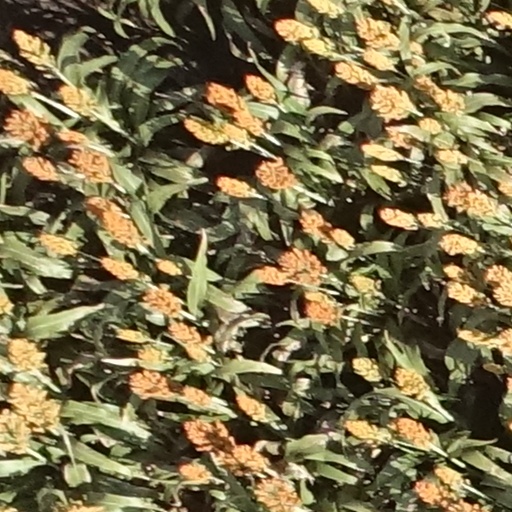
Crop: sorghum